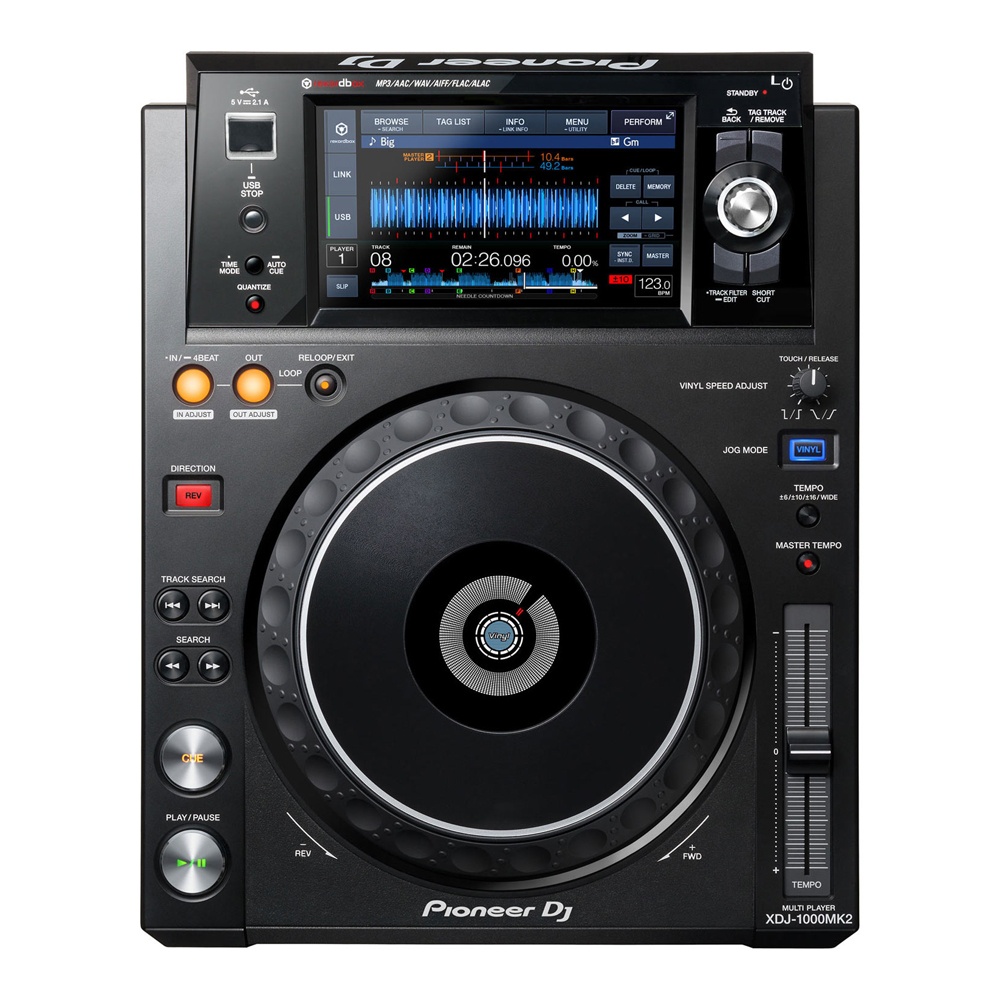
XDJ 1000 MK2
Brand: Pioneer
Main Features Plays AAC AIFF MP3 WAV ALAC FLAC iOS version of rekordbox: MP3 and AAC only USB Storage Support FAT FAT32 HFS+ MIDI Control Yes ProDJ Link Yes KUVO ready Yes Auto Standby Yes rekordbox Yes Included Accessories Power cord LAN cable Audio cable Manual Specifications Width 305 mm Height 110 mm Depth 382.5 mm Weight 3.7 kg Frequency Range 4 - 20000 Hz Signal-to-Noise Ratio 115 dB Distortion < 0.003 % Audio Output Level 2.0 Vrms (1 kHz, 0 dB) Power Consumption 30 W Display Display 7-inch, full-colour LCD touch screen Playing Address Yes Wave Zoom Display Yes Phase Meter Yes Beat Counter Yes On Jog Display Yes Performance Control Jog Dial size 206 mm Jog Modes CDJ / Vinyl Mode Hot Cue Yes Hot Loop Yes Active Loop Yes Auto Beat Loop Yes Beat Jump / Loop move Yes Reloop Yes Real Time Seamless Loop Yes Loop Adjust In / Out Adjust Slip Mode Yes Beat Sync Yes Reverse Yes Pitch Bend Yes Fader Start / Back Cue start Yes Scratch Play / Cue Yes Frame Search 1/150 s Needle Search / Needle Drop Yes Vinyl Speed Adjust Yes Cue Functions Auto Cue Yes Manual Cue Yes Real Time Cue Yes Cue point sampler Yes Cue Loop Memory Yes Tempo Master Tempo Yes Tempo Control steps 0.02 % at +/-6 % 0.05 % at +/- 10 % & 16 % 0.5 % at +/-100 % WIDE Tempo Control Ranges (ALAC/FLAC) +/-6 % +/-10 % +/-16 % +50 ~ 100 % WIDE BPM Counter Yes Terminals Audio Sources Computers (Mac/Windows PC) USB storage devices (flash memory/HDD, etc.) iPhone/iPad/iPod touch, Android phones/Android Tablets LAN 1 (100Base-TX) USB 1 USB A port 1 USB B port Outputs <ul style="box-
Category: Electronics > Audio > DJ & Specialty Audio > DJ CD Players